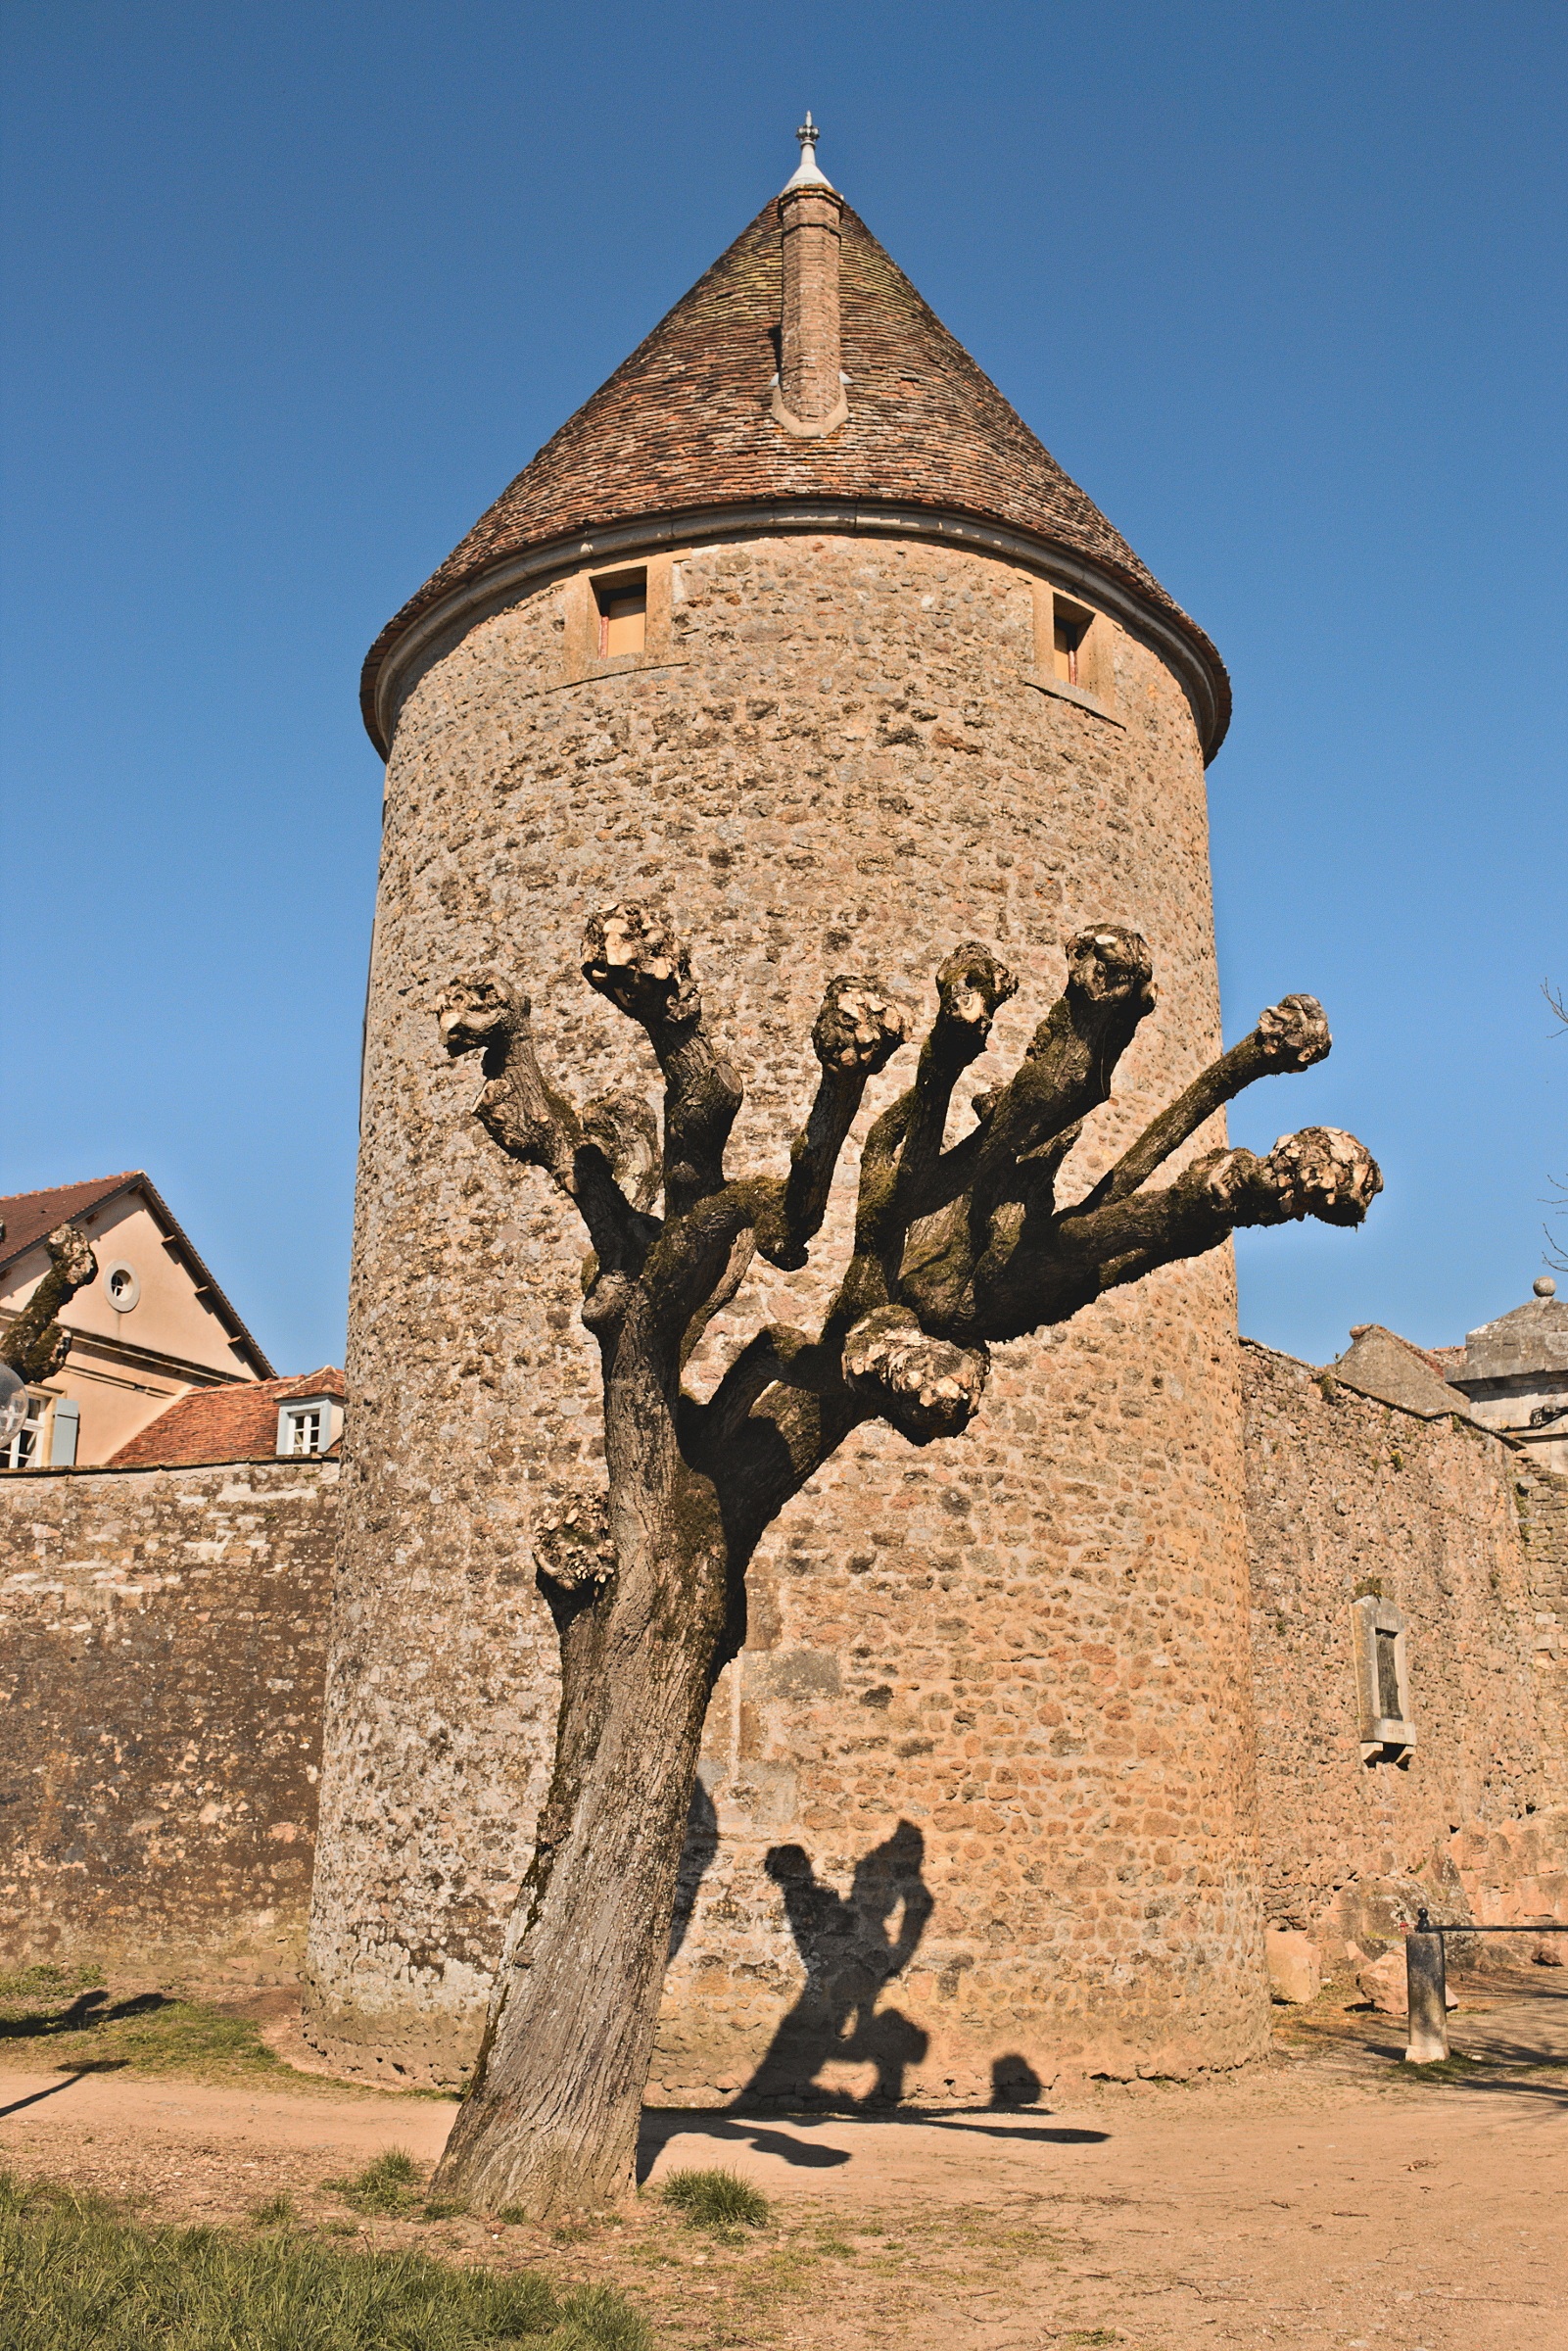
tree, rock, sky, monument, tower, landmark, blue, speaker, fortification, place of worship, sculpture, art, temple, rampart, ruins, heritage, middle ages, burgundy, ancient history, yonne, avallon